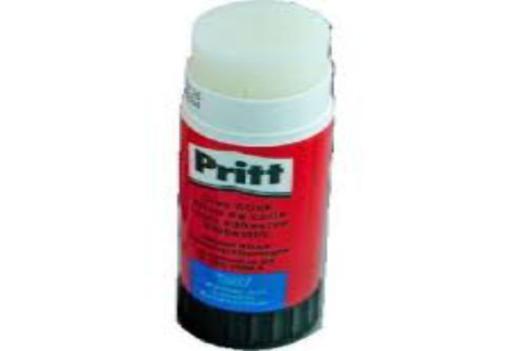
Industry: Necessities